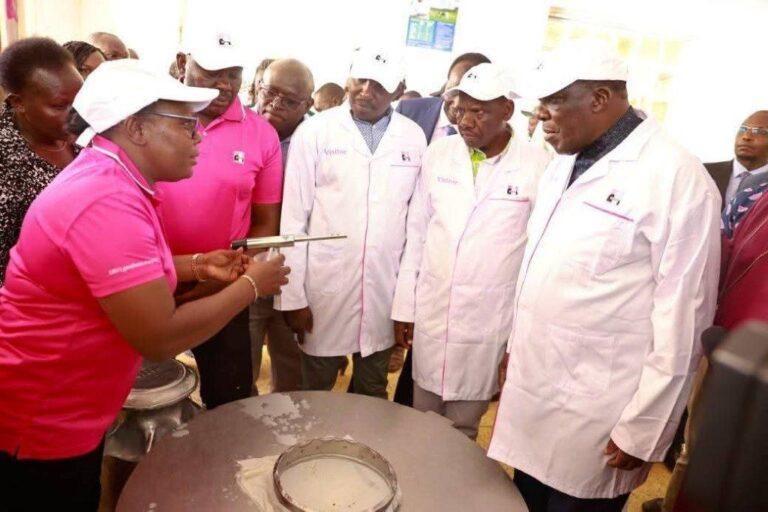
Ni kikundi cha watu wakiwa ndani ya kile kinachoonekana kuwa kiwanda cha kusindikiza maziwa au maabara, mwanamke aliyevalia shati ya pinki na kofia nyeupe anaonyesha kitu kwa kutumia kifaa fulani kinachofanana na kipimo wanaume wengine waliojipanga wakiwa wamevaa makoti nyeupe na kofia vyeupe wanamwangalia kwa makini wengi wao wanaonekana kuwa wageni au watazamaji.